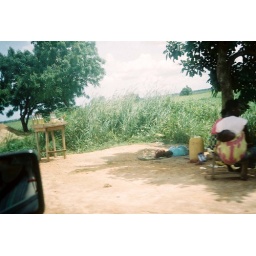
Folks sold anything on the side of the road - including gasoline in glass bottles.